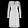
Label: Dress